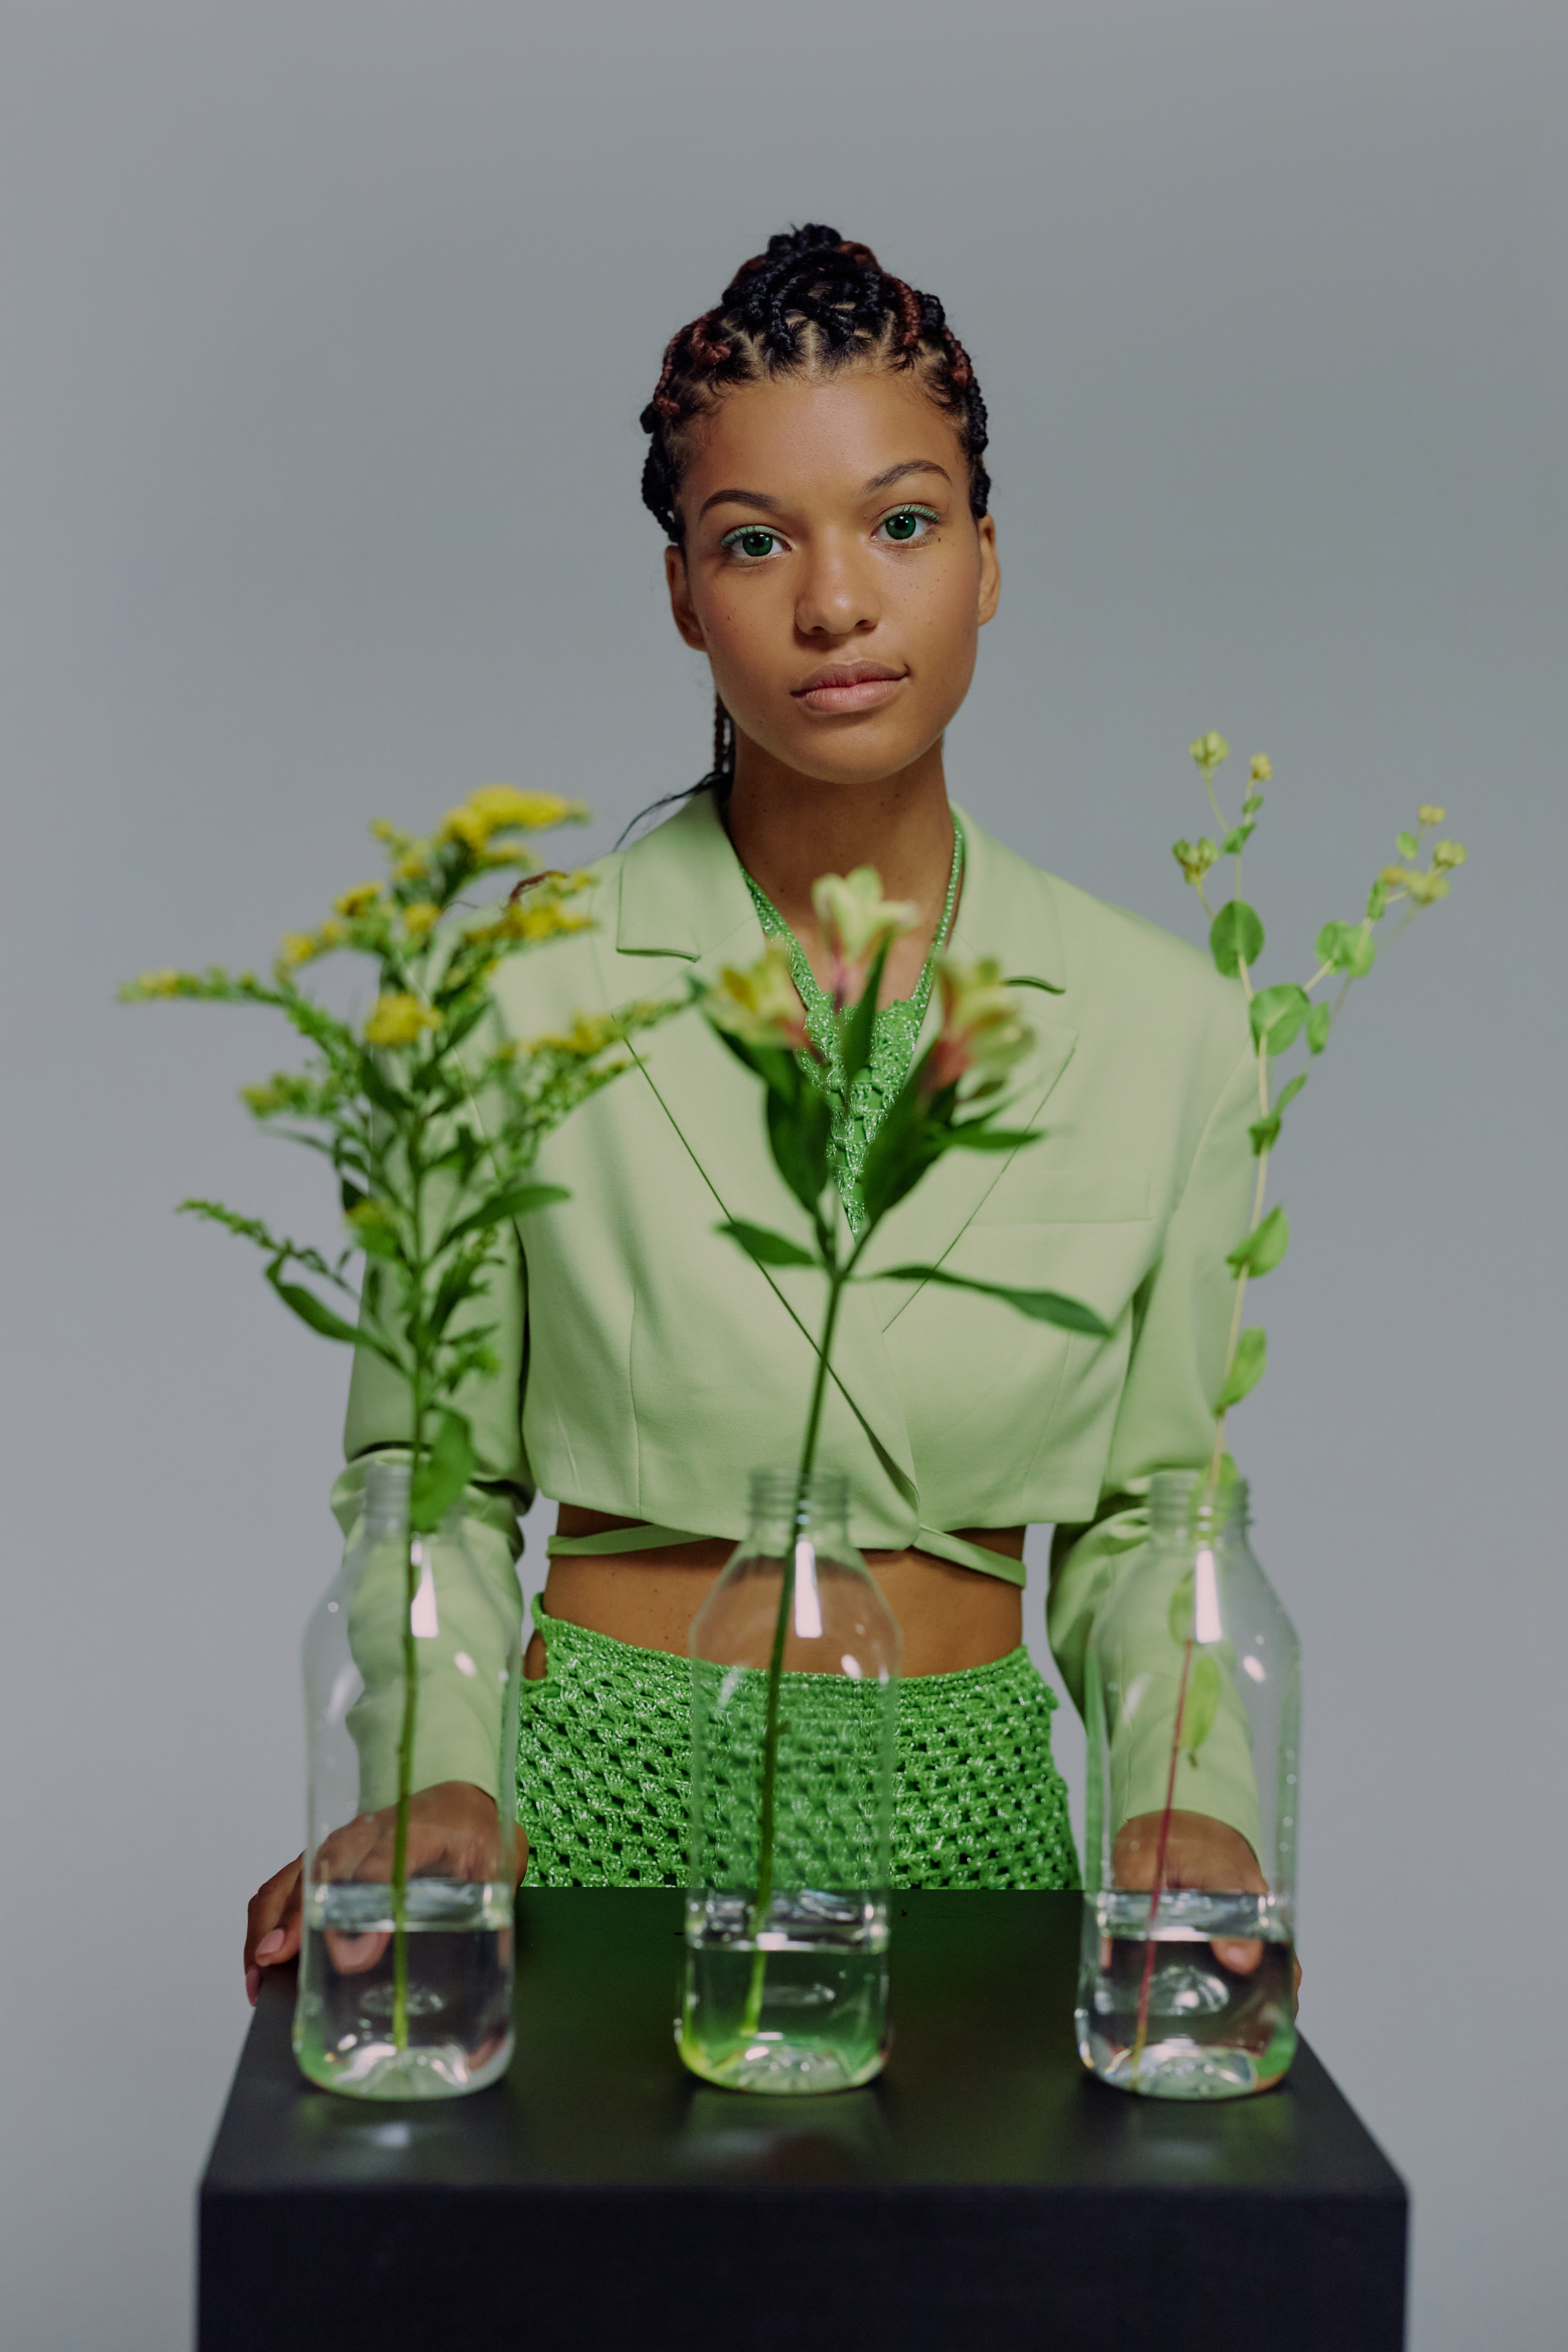
beauty